Sky position (RA, Dec in degrees): 232.797, -1.894
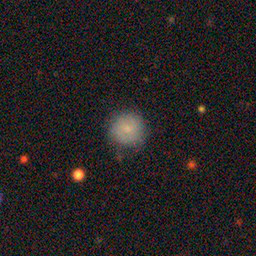
Galaxy morphology: Round Smooth Galaxies